Riverside Estate, Victoria

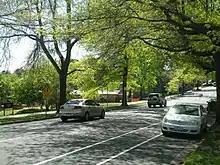
Leafy green trees provide a canopy over Bulleen Road, with Bellevue Kindergarten in the background. October 2008.

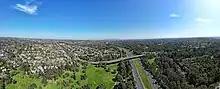
Aerial panorama of the Eastern Freeway section in Balwyn North facing the city skyline, with the Riverside Estate on the left. September 2023.

Riverside Estate is a residential area of Melbourne located in the north western corner of Balwyn North, 11km north-east of the Melbourne CBD. Established in 1938, the area is bordered by Burke Road to the west, the Eastern Freeway to the north, Doncaster Road to the south, and Bulleen Road to the east.